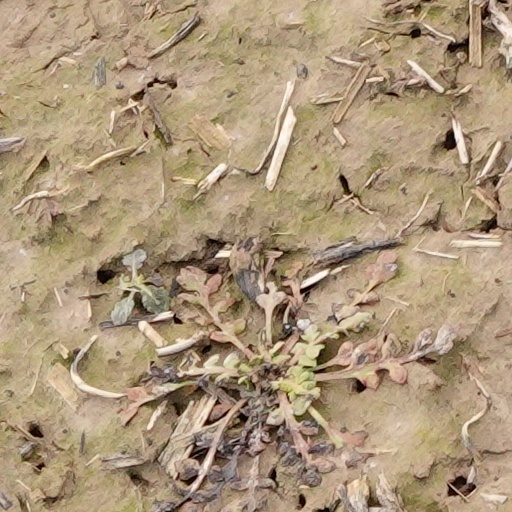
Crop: wheat